Misumena vatia

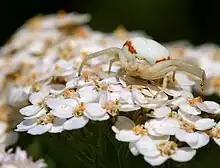
Female on "Achillea millefolium"

Crab spiders are carnivorous, feeding on invertebrate insects such as flies, bees, butterflies, grasshoppers, dragonflies, and hoverflies. Bumblebees ("Bombus appositus") provide the spider with the most biomass, but small syrphid flies ("Toxomerus marginatus") are the prey captured most frequently. Other frequently captured prey include honeybees ("Apis mellifera") and moths. Immature "Misumena vatia" commonly feed on smaller-sized prey such as thrips, aphids in the family Aphididae, and dance flies in the family Empididae. They may also use nectar and pollen as food sources when prey is scarce.